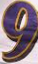
Number: 9